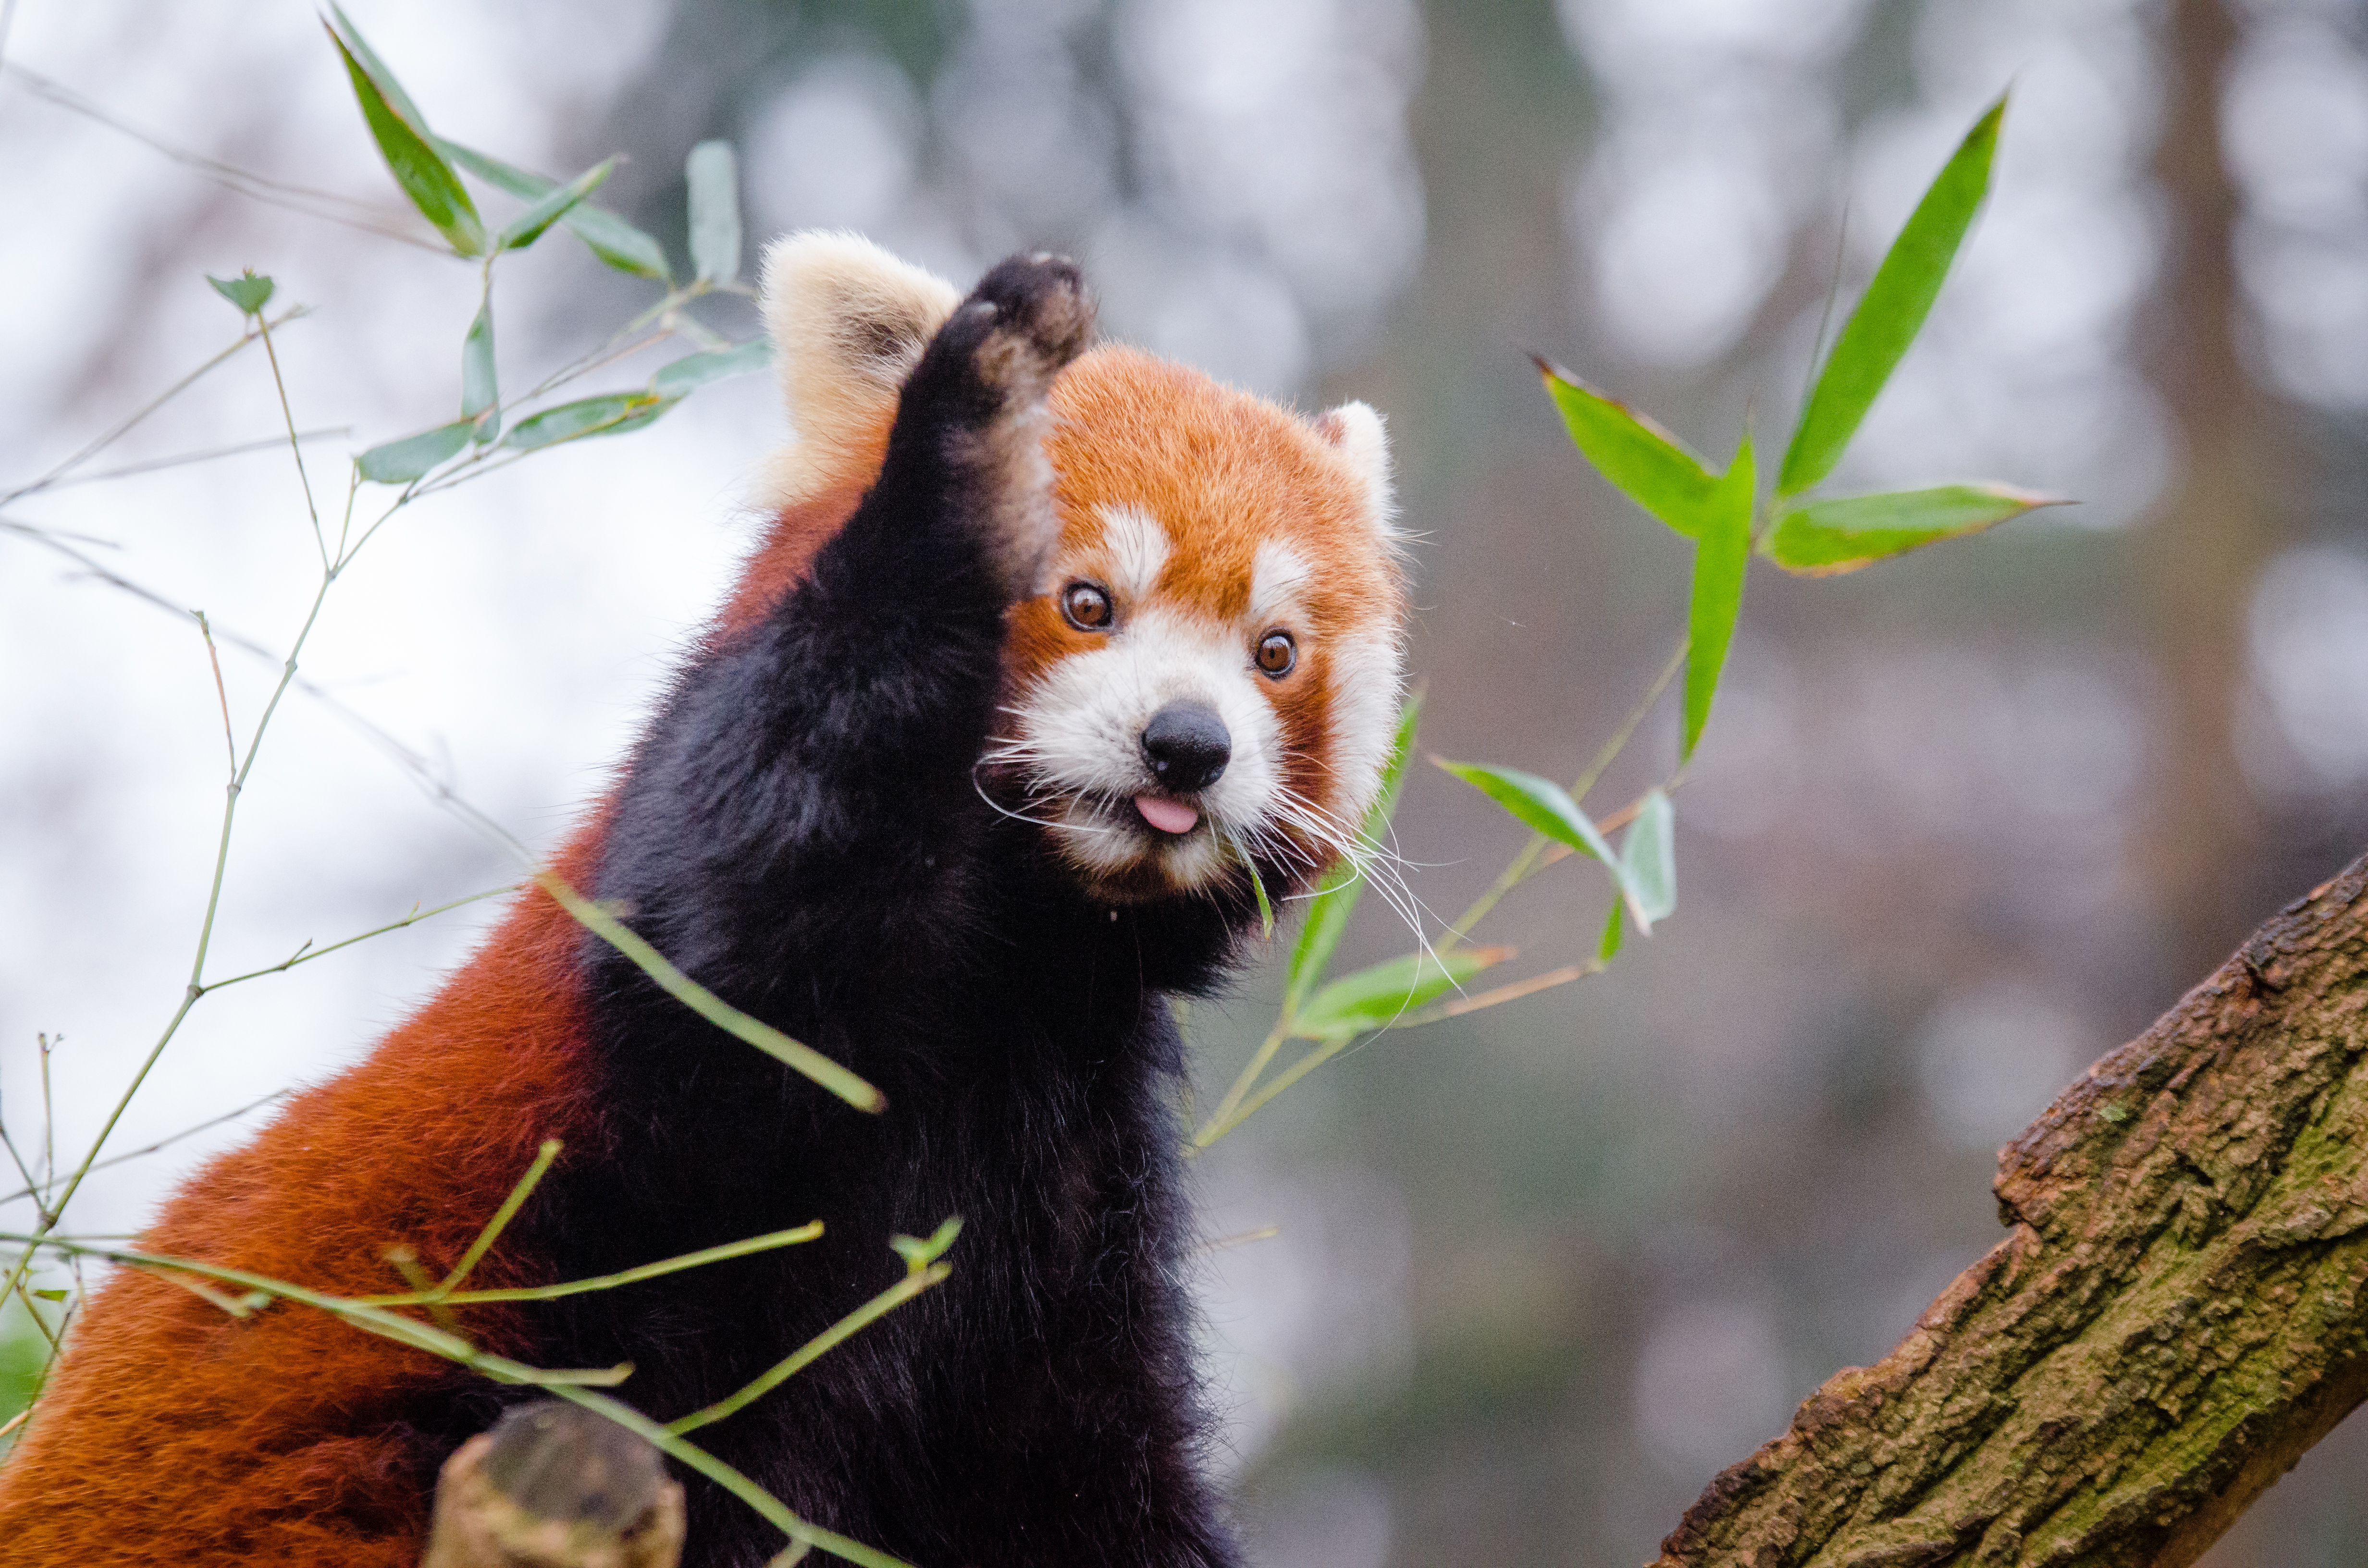
tree, nature, bokeh, blur, field, vintage, sweet, feet, animal, cute, female, wildlife, zoo, fur, orange, young, spring, green, high, red, foot, mammal, nikon, fauna, red panda, panda, 2015, face, nose, paw, tail, animals, ears, endangered, vertebrate, germany, deutschland, natur, paws, tier, depth, iso, depthoffield, fell, gesicht, baum, adorable, bamboo, d7000, roter, kleiner, niedlich, sues, suess, species, bedrohte, tierart, tierpark, weiblich, jungtier, jung, ohren, schwanz, nase, bedroht, ailurus, fulgens, mozilla, firefox, wochenende, weekend, fr hling, gr n, s s, dog breed group